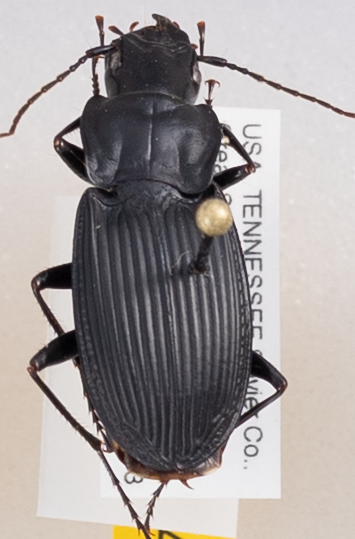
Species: Dicaelus teter
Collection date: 2017-06-13
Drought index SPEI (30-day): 1.498
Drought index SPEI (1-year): -0.946
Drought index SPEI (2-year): -0.54